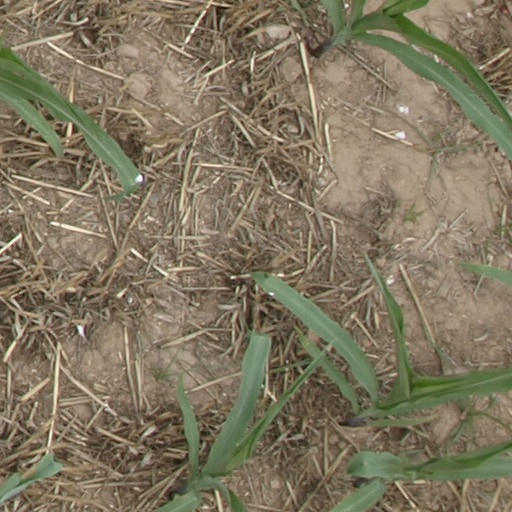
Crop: maize; corn